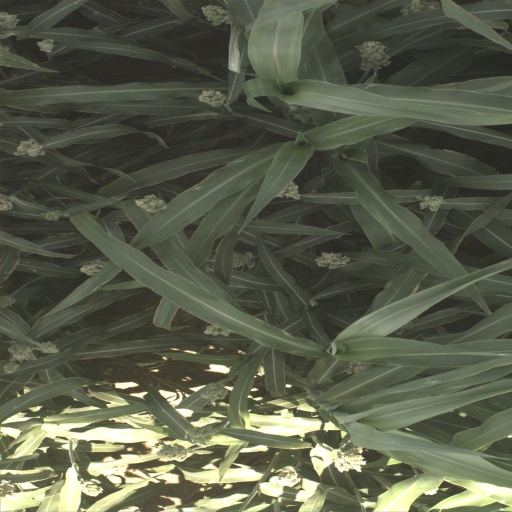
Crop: sorghum